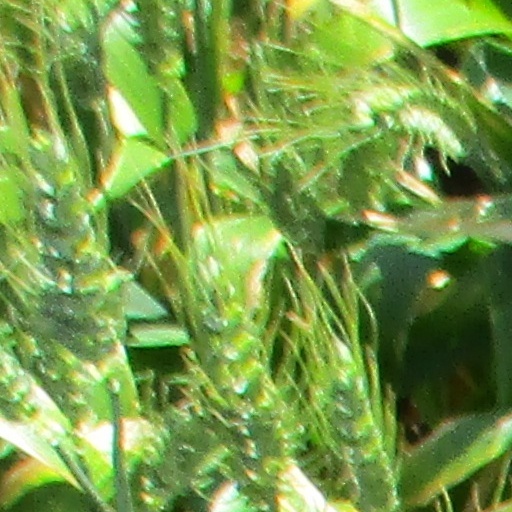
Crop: wheat